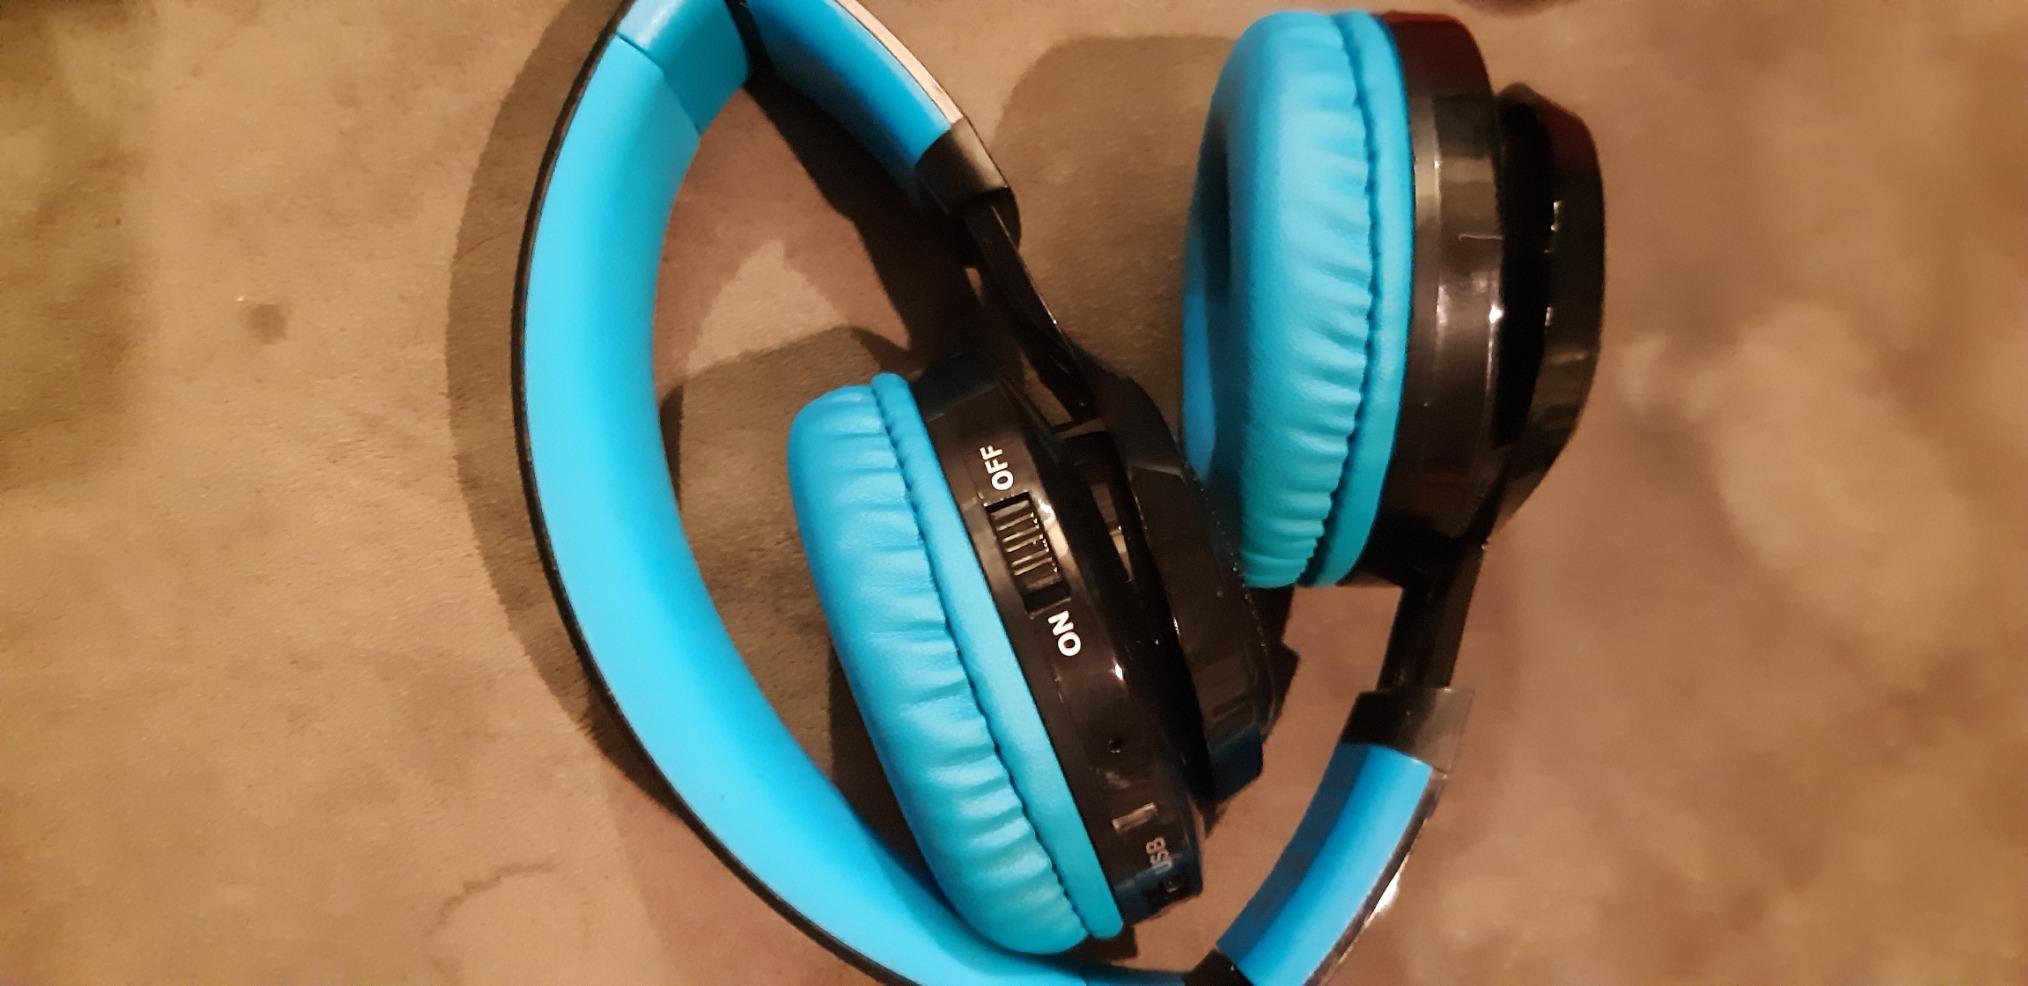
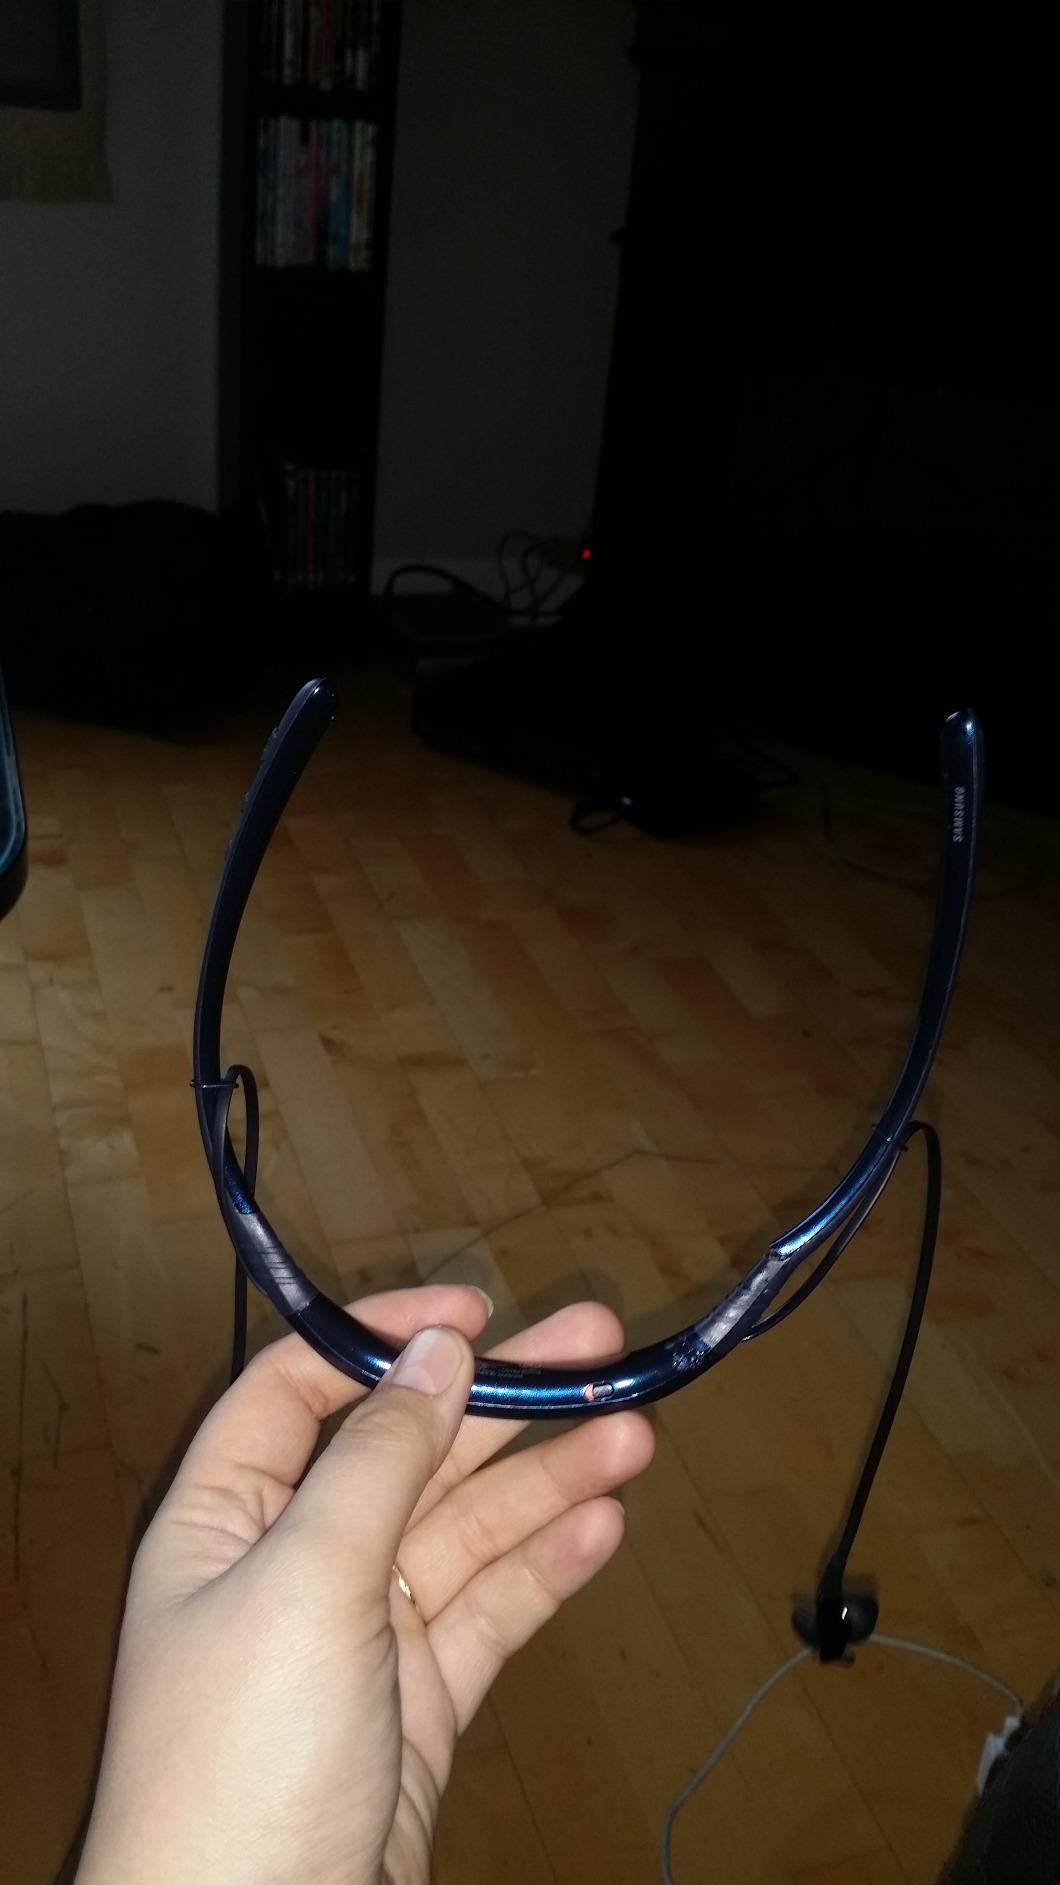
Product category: headphones
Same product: no